Beith

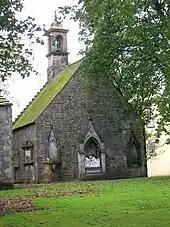
The Auld Kirk

The Beith Auld Kirk began as a parish church in 1593. It was built in the form of a cross and was dedicated to Saint Inan. A bell tower and clock were added in 1800. The old bell still stands, and bears this inscription: ""This bell was given by Hew Montgomerie, sone of Hessilhead, anno 1614, and refounded by the Heritors of Beith, anno 1734"″.